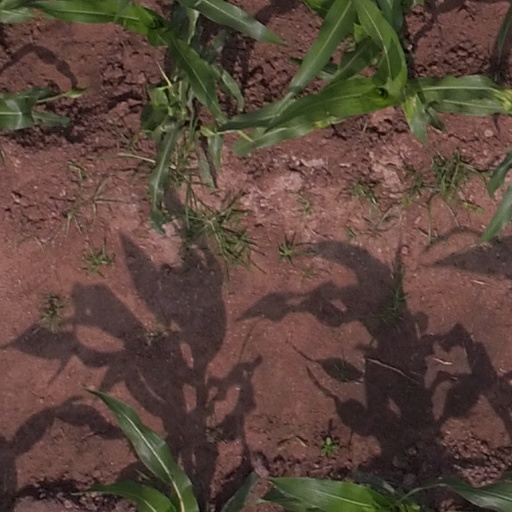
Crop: maize; corn